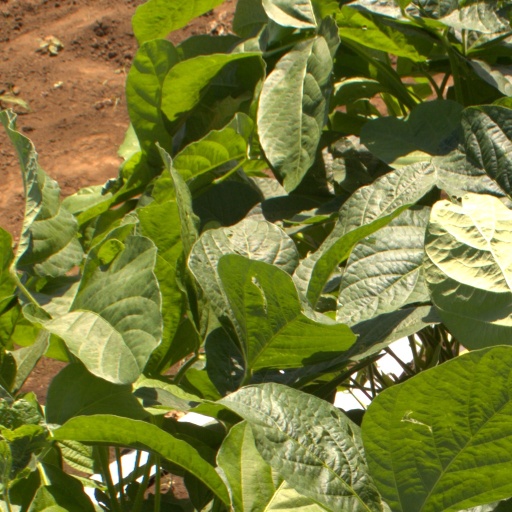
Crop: soybean